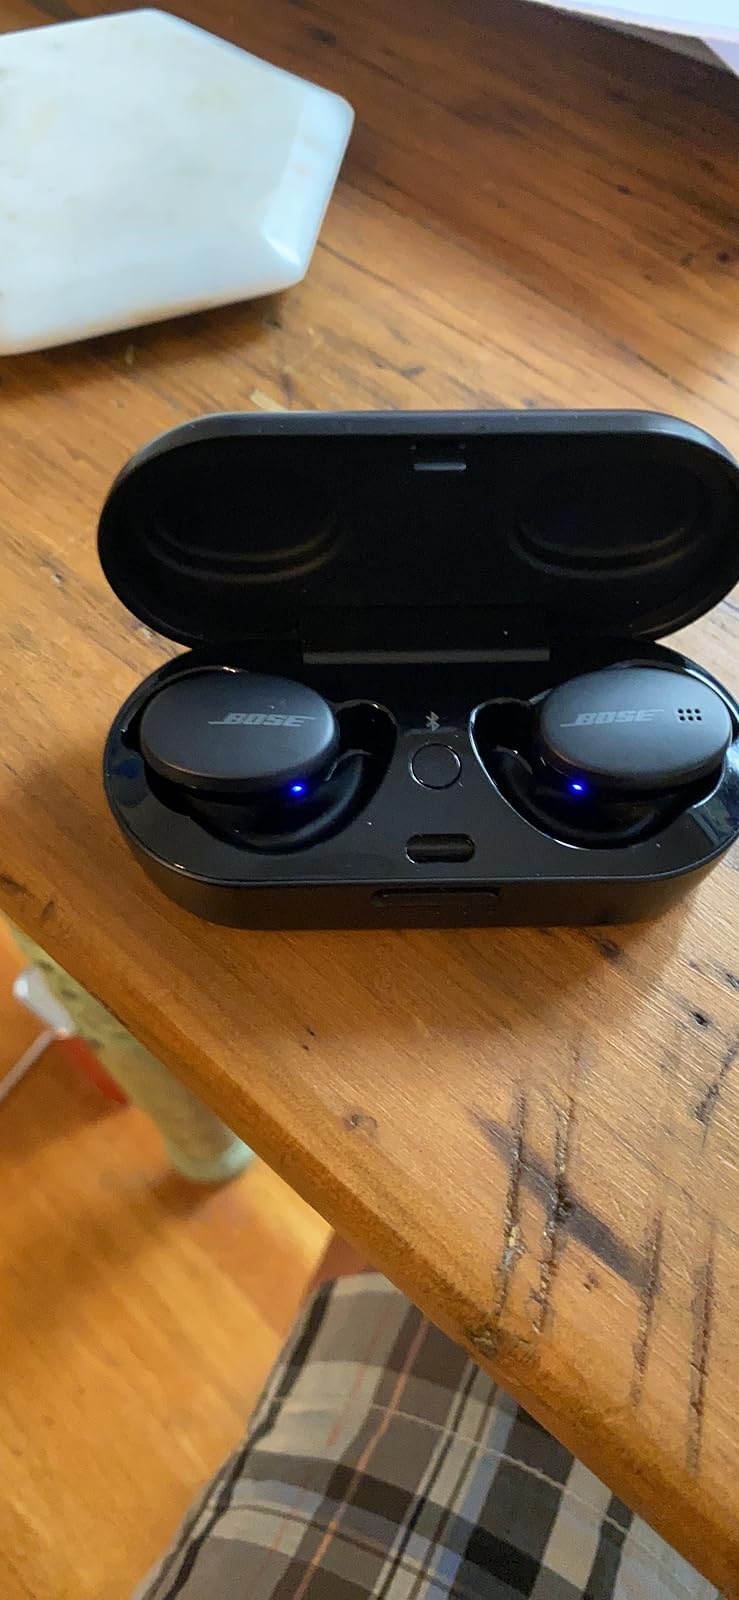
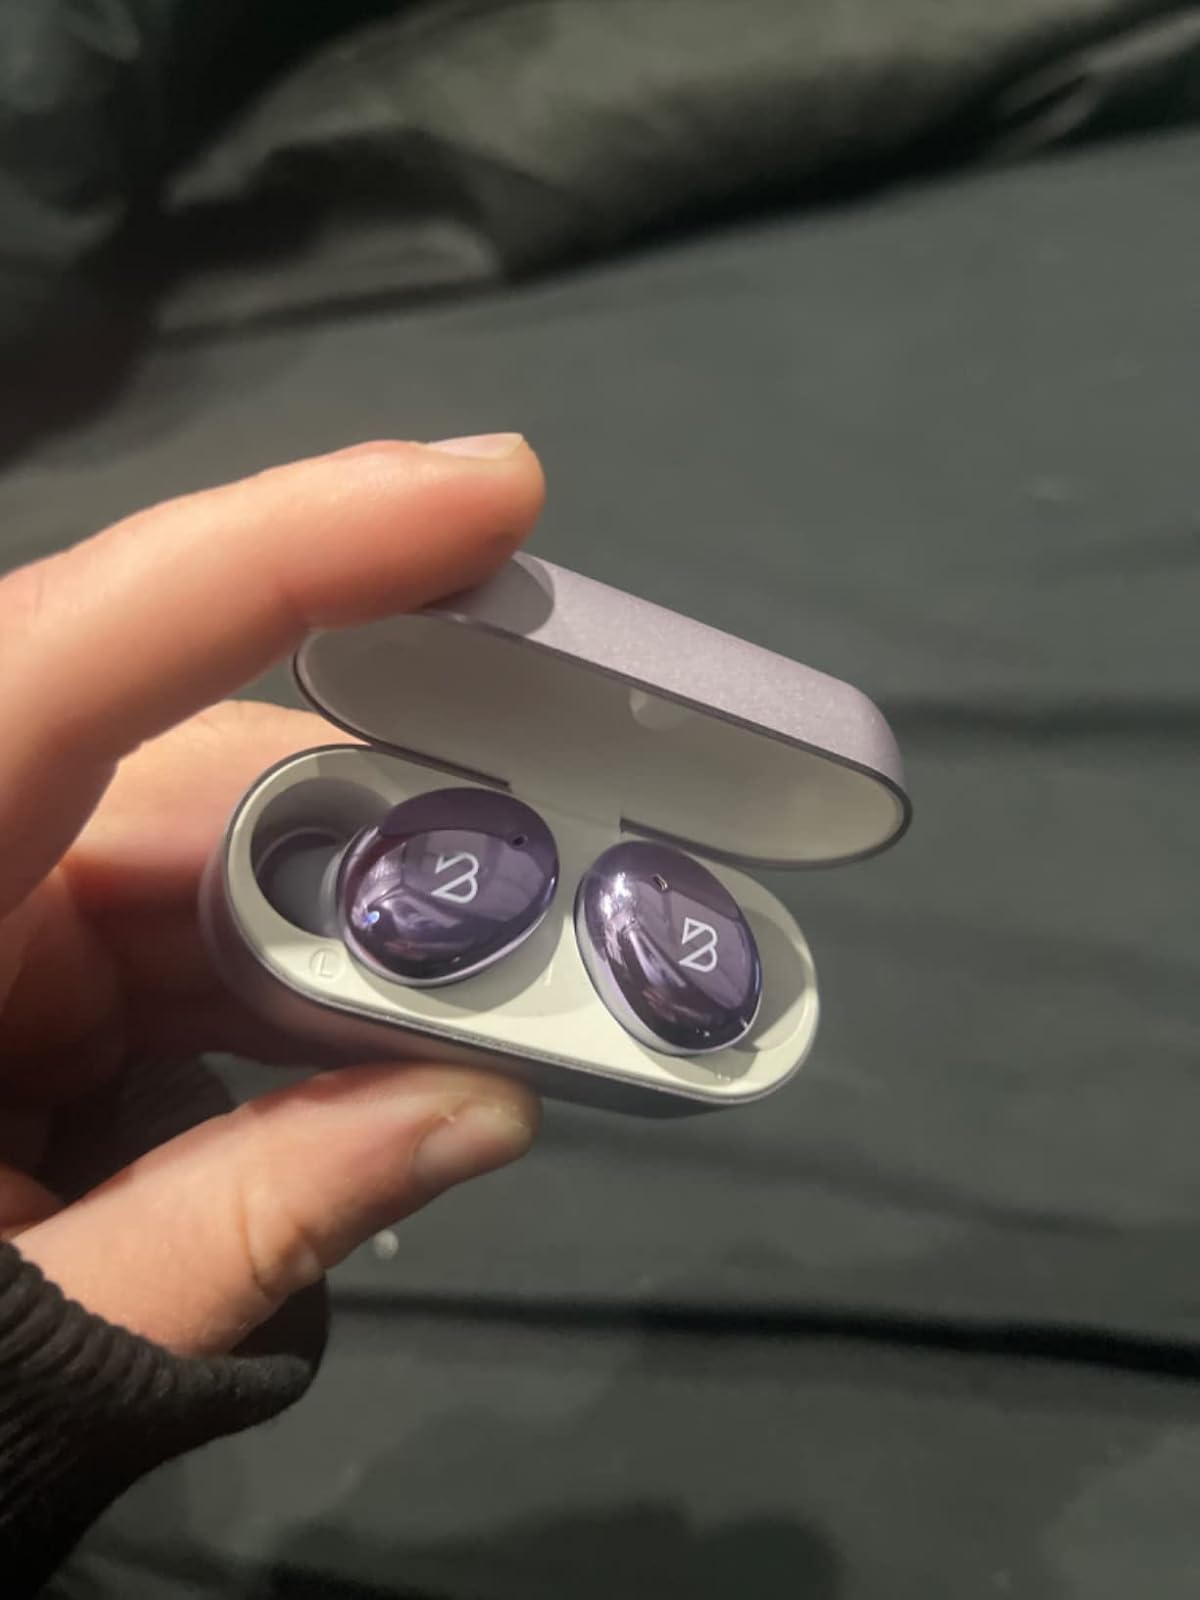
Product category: earbuds
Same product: no